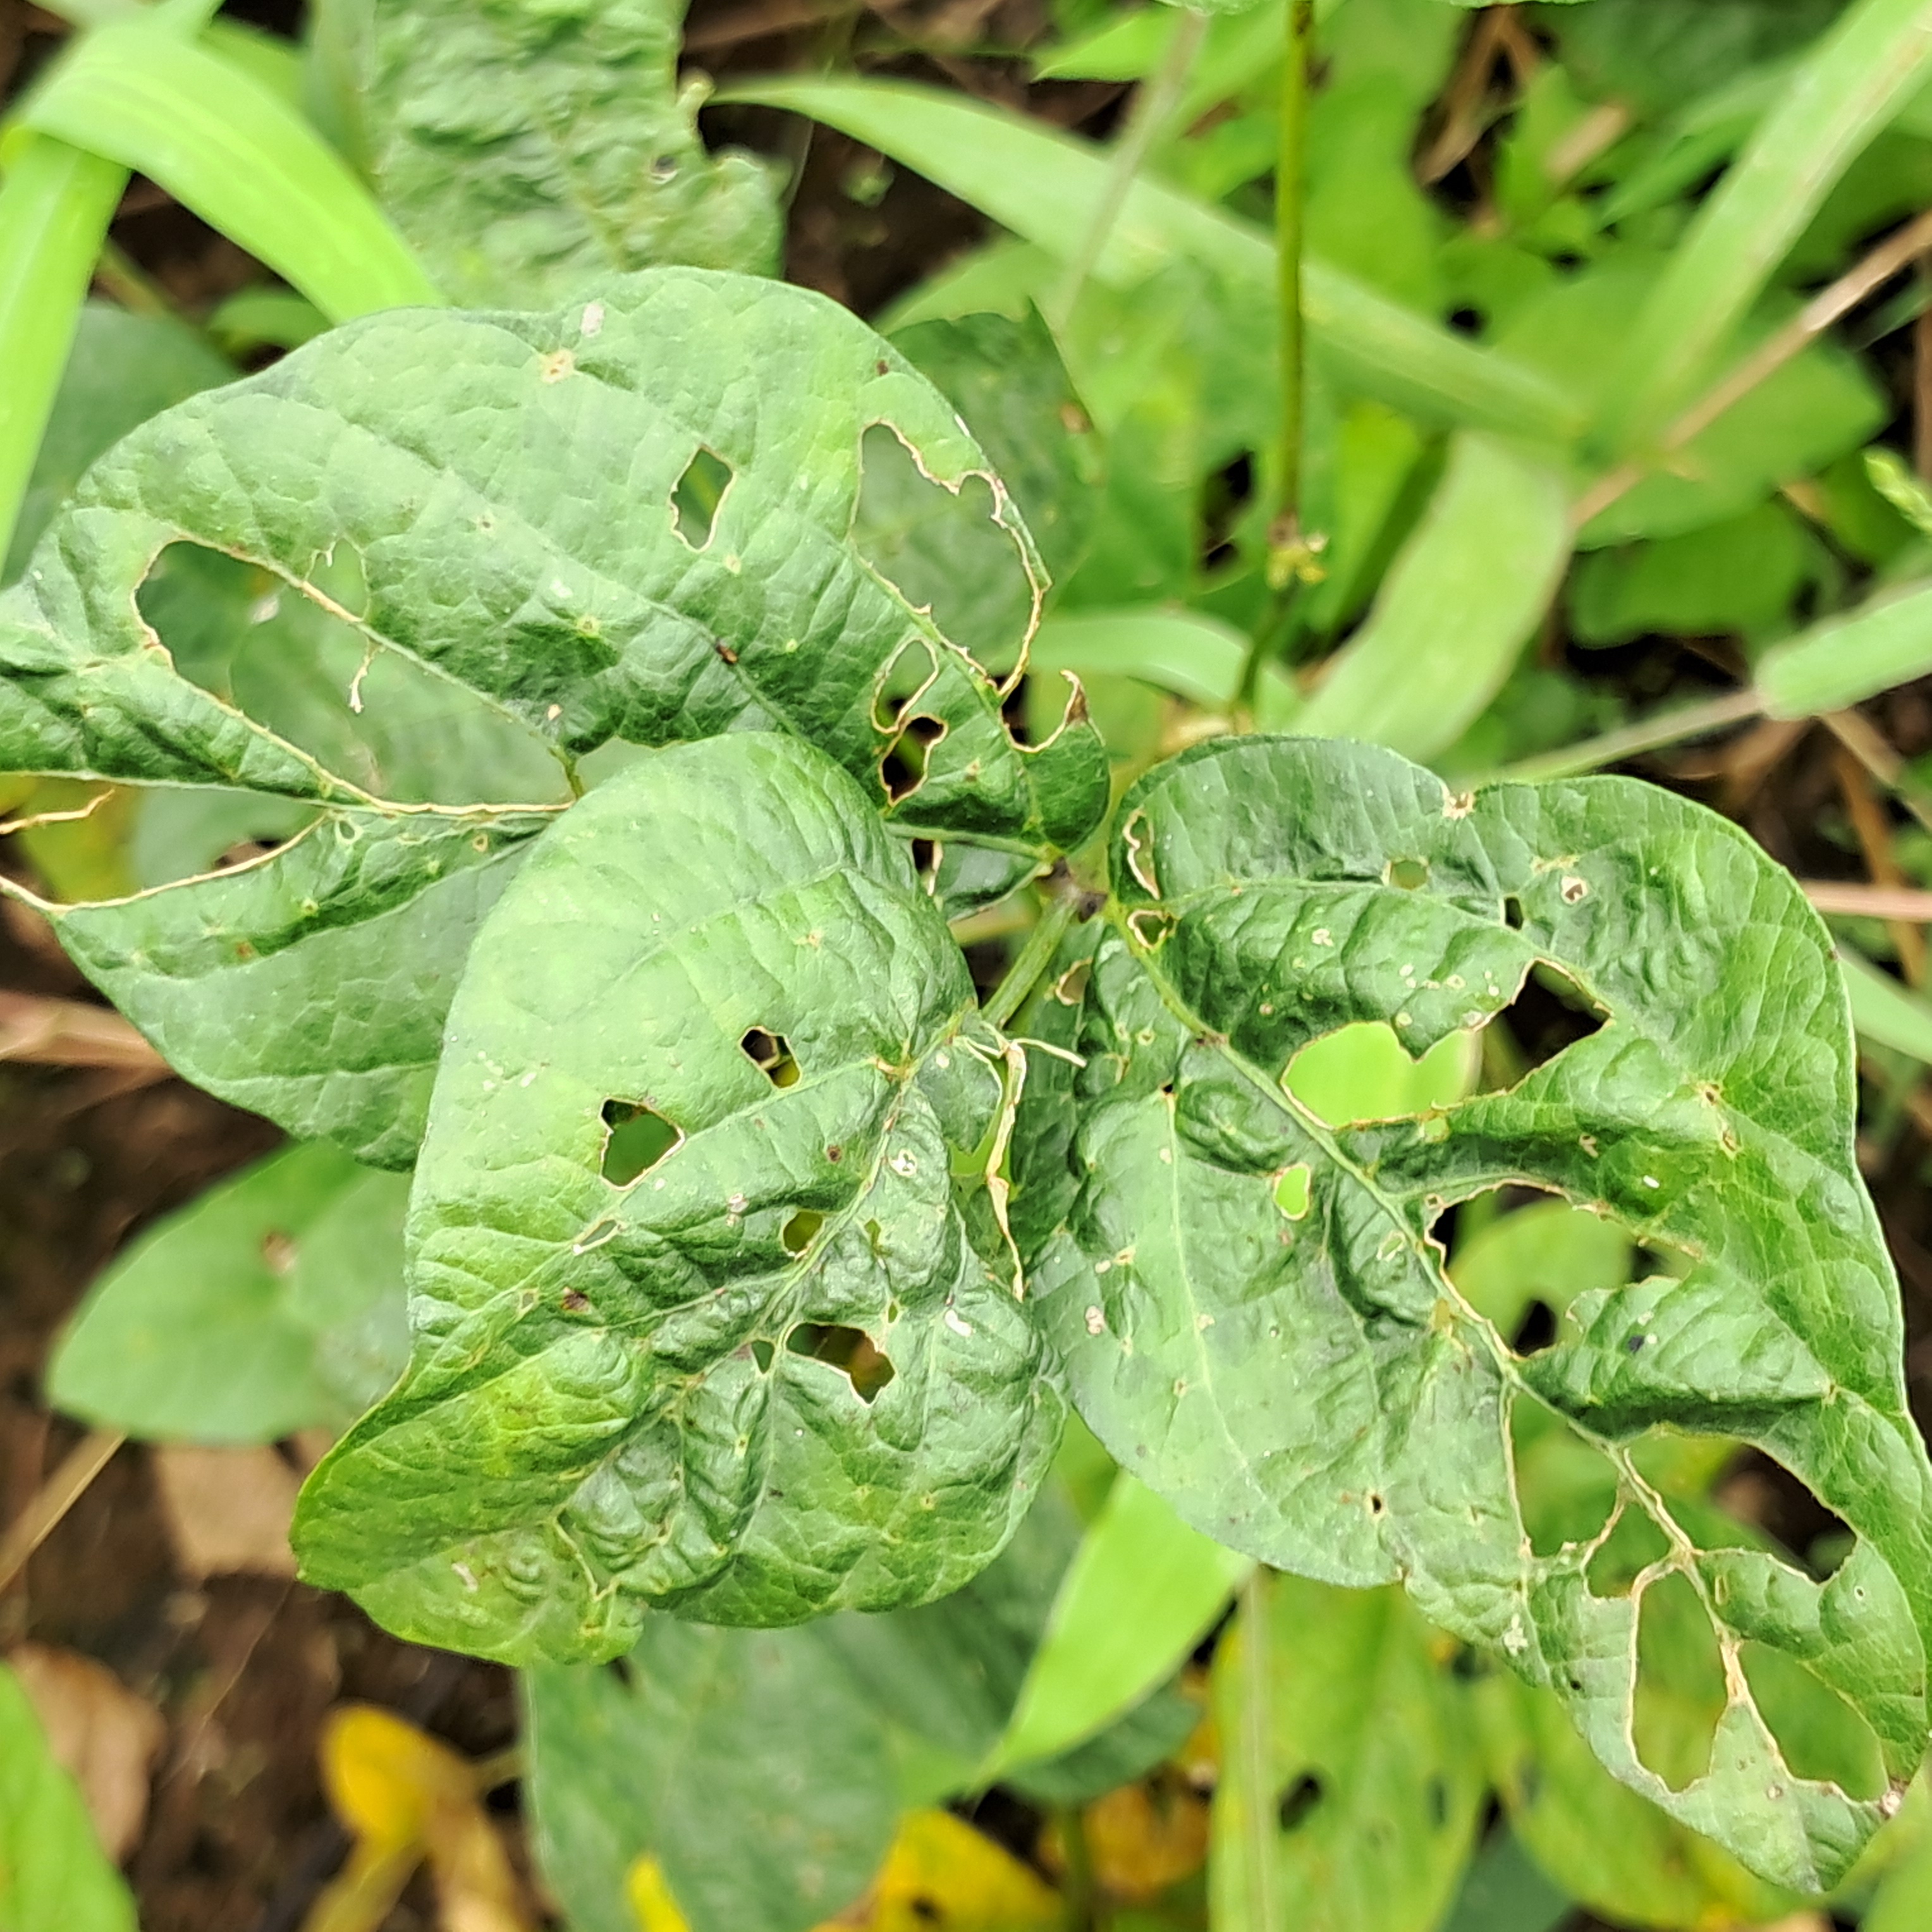
Label: Mosaic